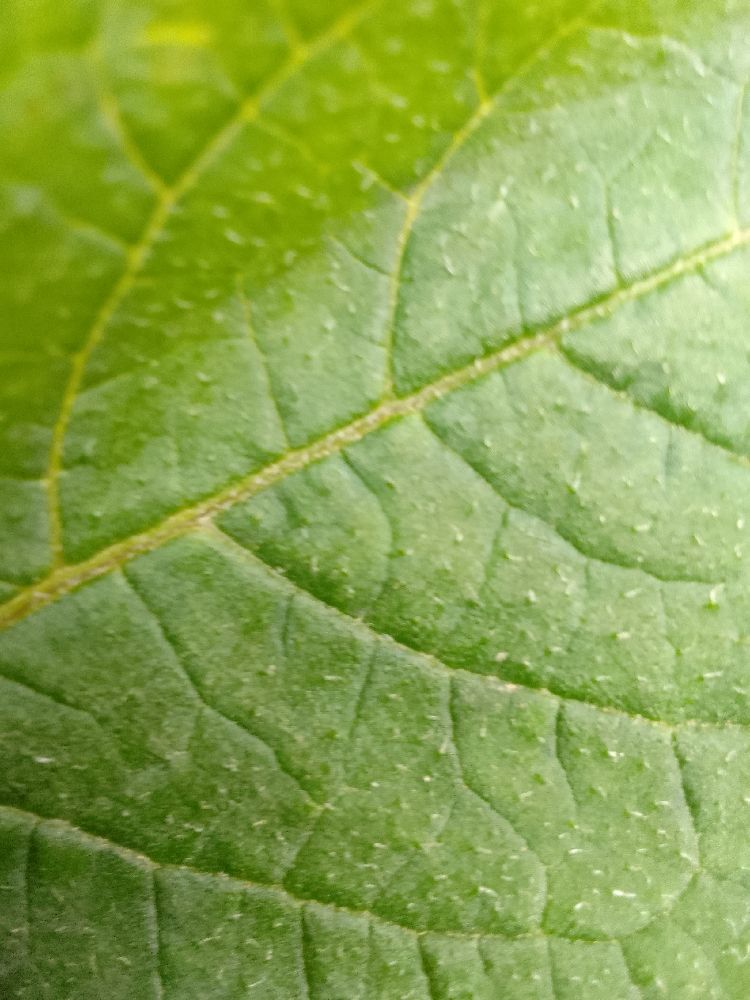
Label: Healthy